United States Air Force Security Forces

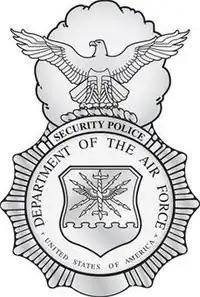
Former Security Police badge

During their time in Korea and early in Vietnam, the Air Police found themselves in a number of ground combat roles, some of which more accurately reflected an infantry-type role than that of the military police. In 1966 the Air Police were redesignated the Security Police, in an effort to more accurately reflect the security and combat aspect of their mission.